Katharine Wildish

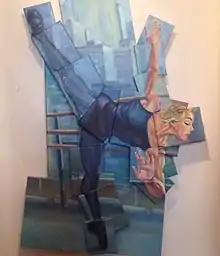
Kat Wildish, painting by Scott Rose

Wildish is a Master Teacher of Ballet, certified from primary through Level 7 (the highest) of the ABT National Training Curriculum, and a proponent of dance education and performance for adults.